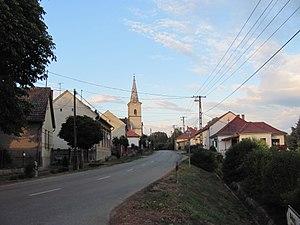
Lápafő est un village et une commune du comitat de Tolna en Hongrie.